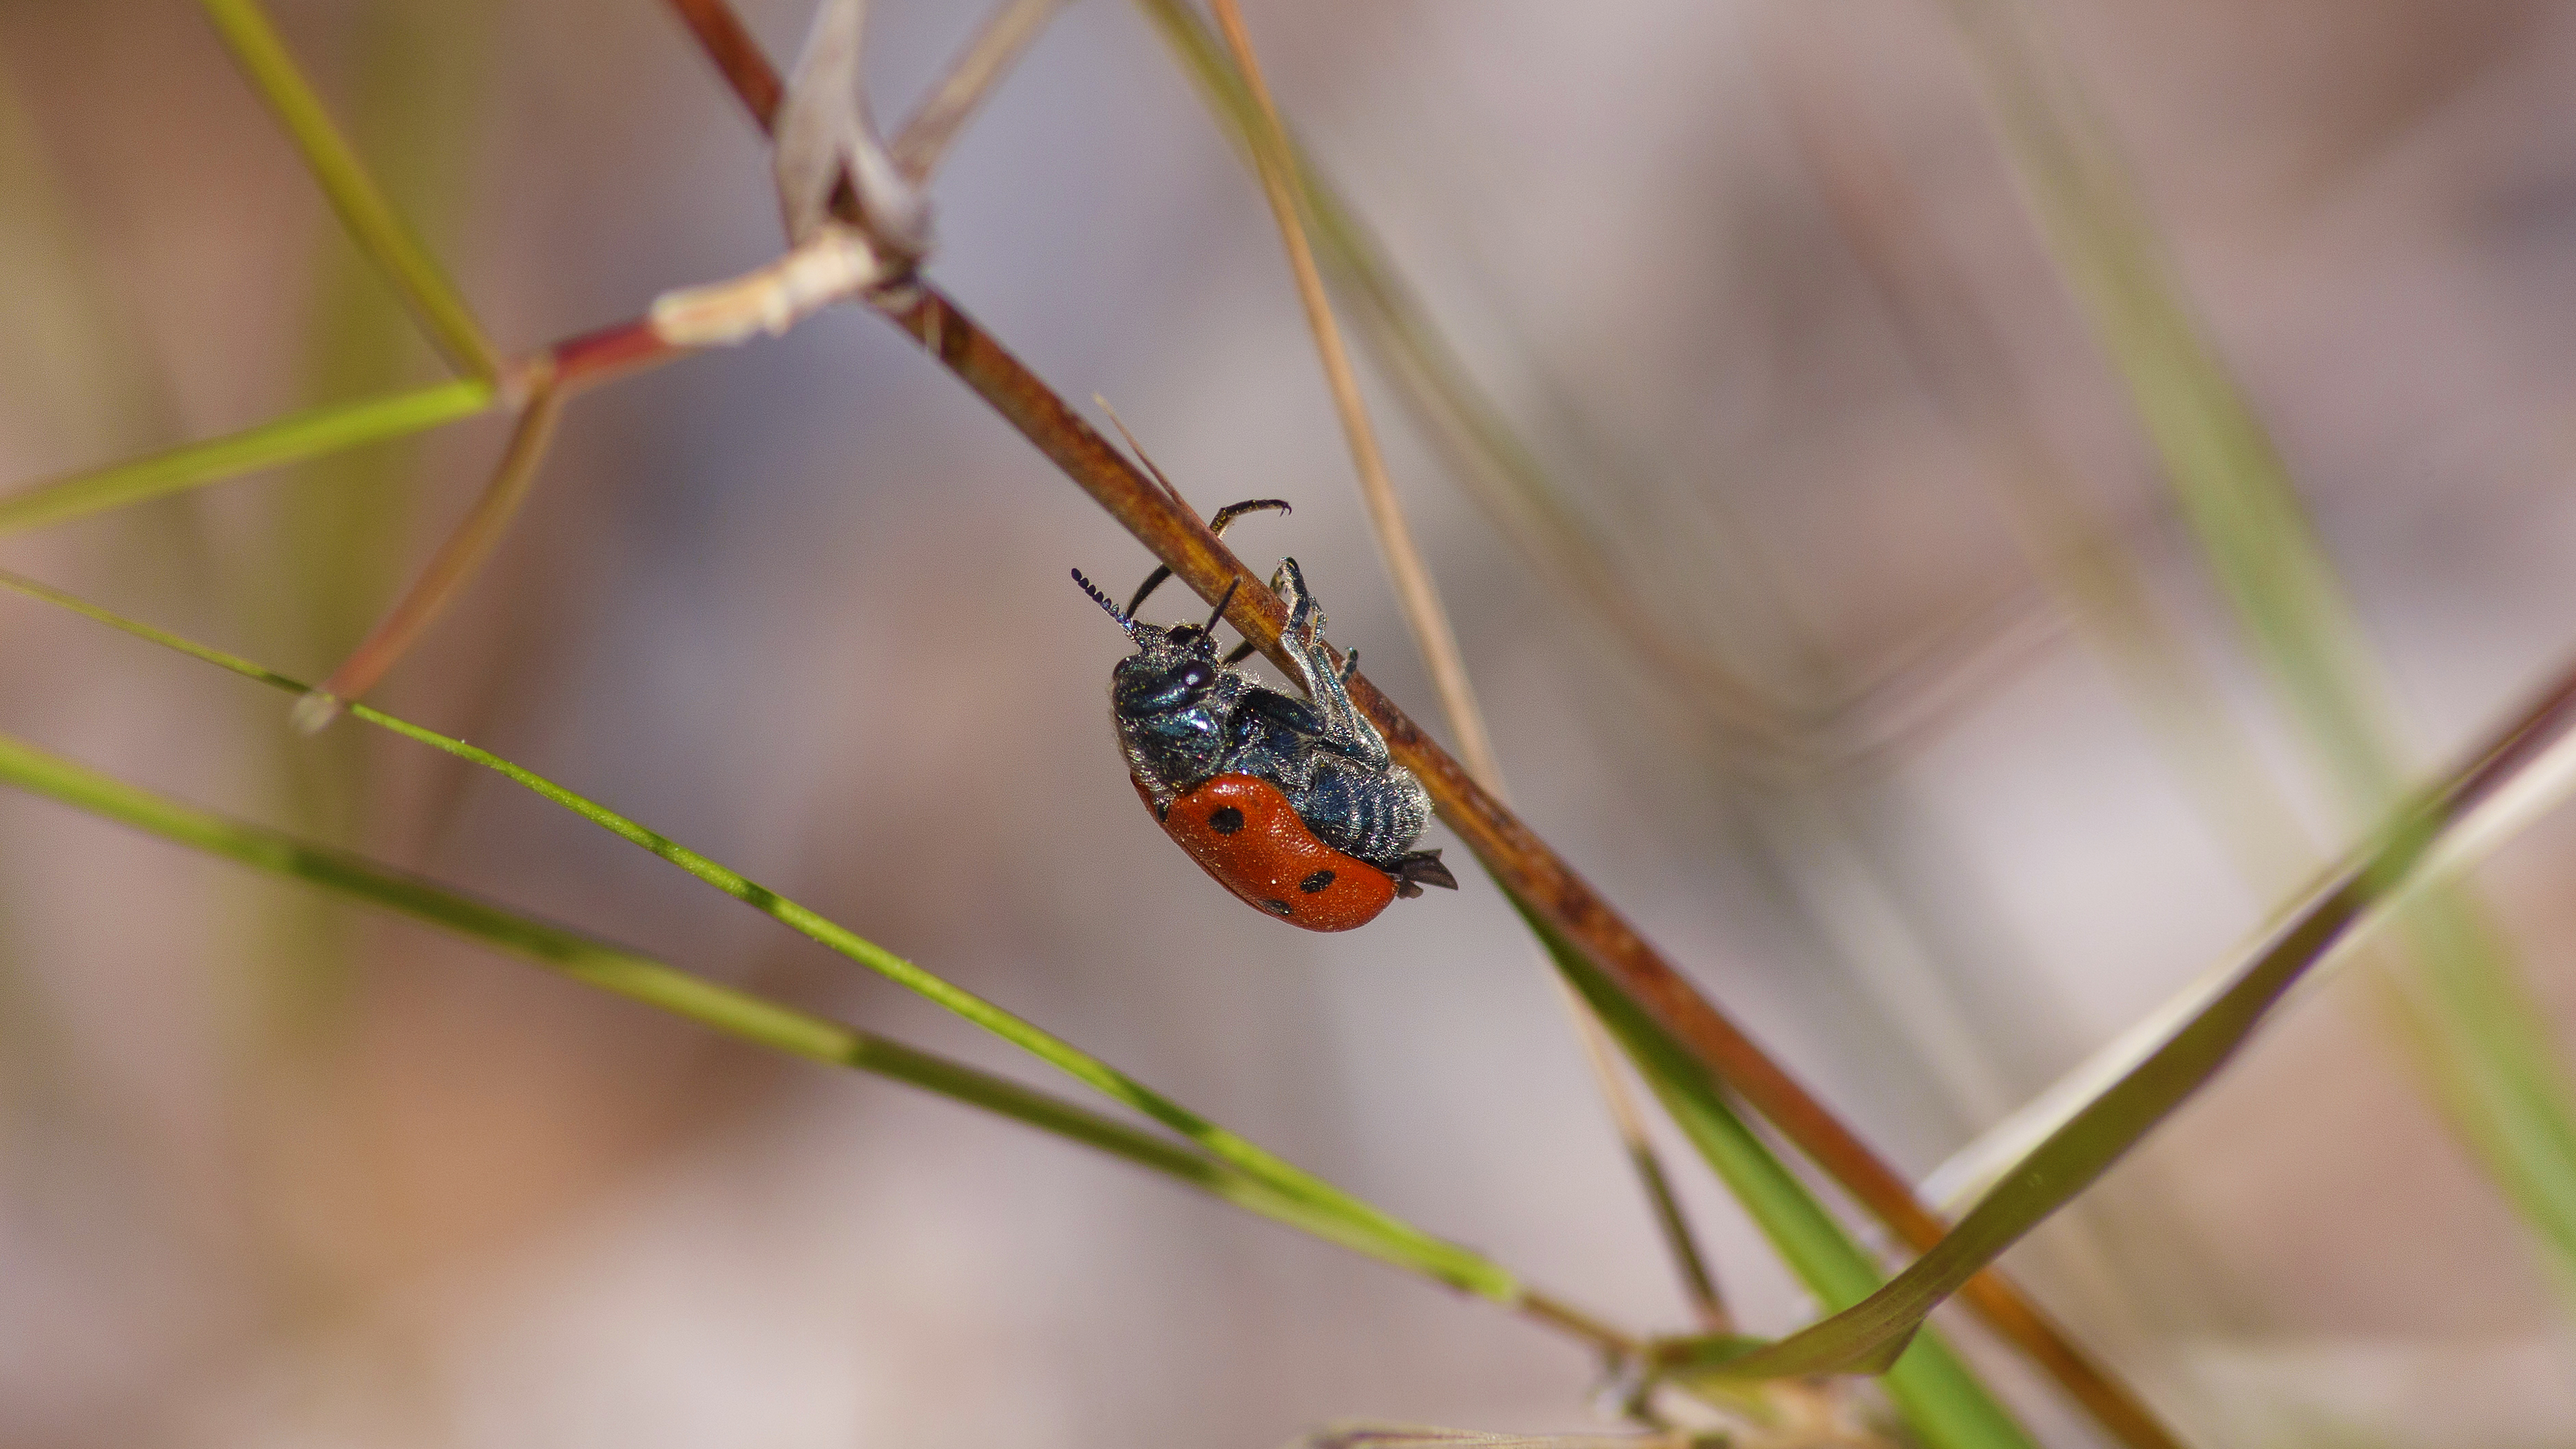
nature, branch, photography, leaf, flower, insect, macro, closeup, fauna, invertebrate, close up, insecte, macro photography, arthropod, clytre, leaf beetle, plant stem